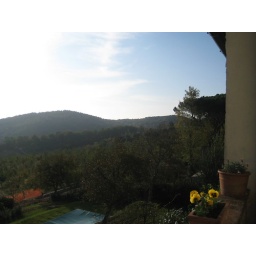
This is the view from the balcony connected to the bar in our hotel. Another glorious day dawning.